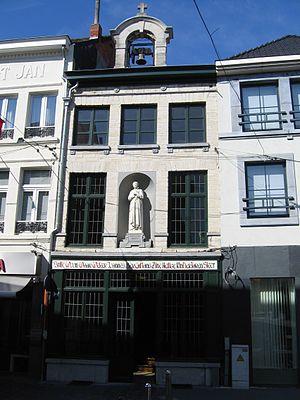
Jean Berchmans, né le 13 mars 1599 à Diest et mort le 13 août 1621 à Rome, est un jeune jésuite, étudiant à Rome. Il a été canonisé par le Pape Léon XIII en 1888.